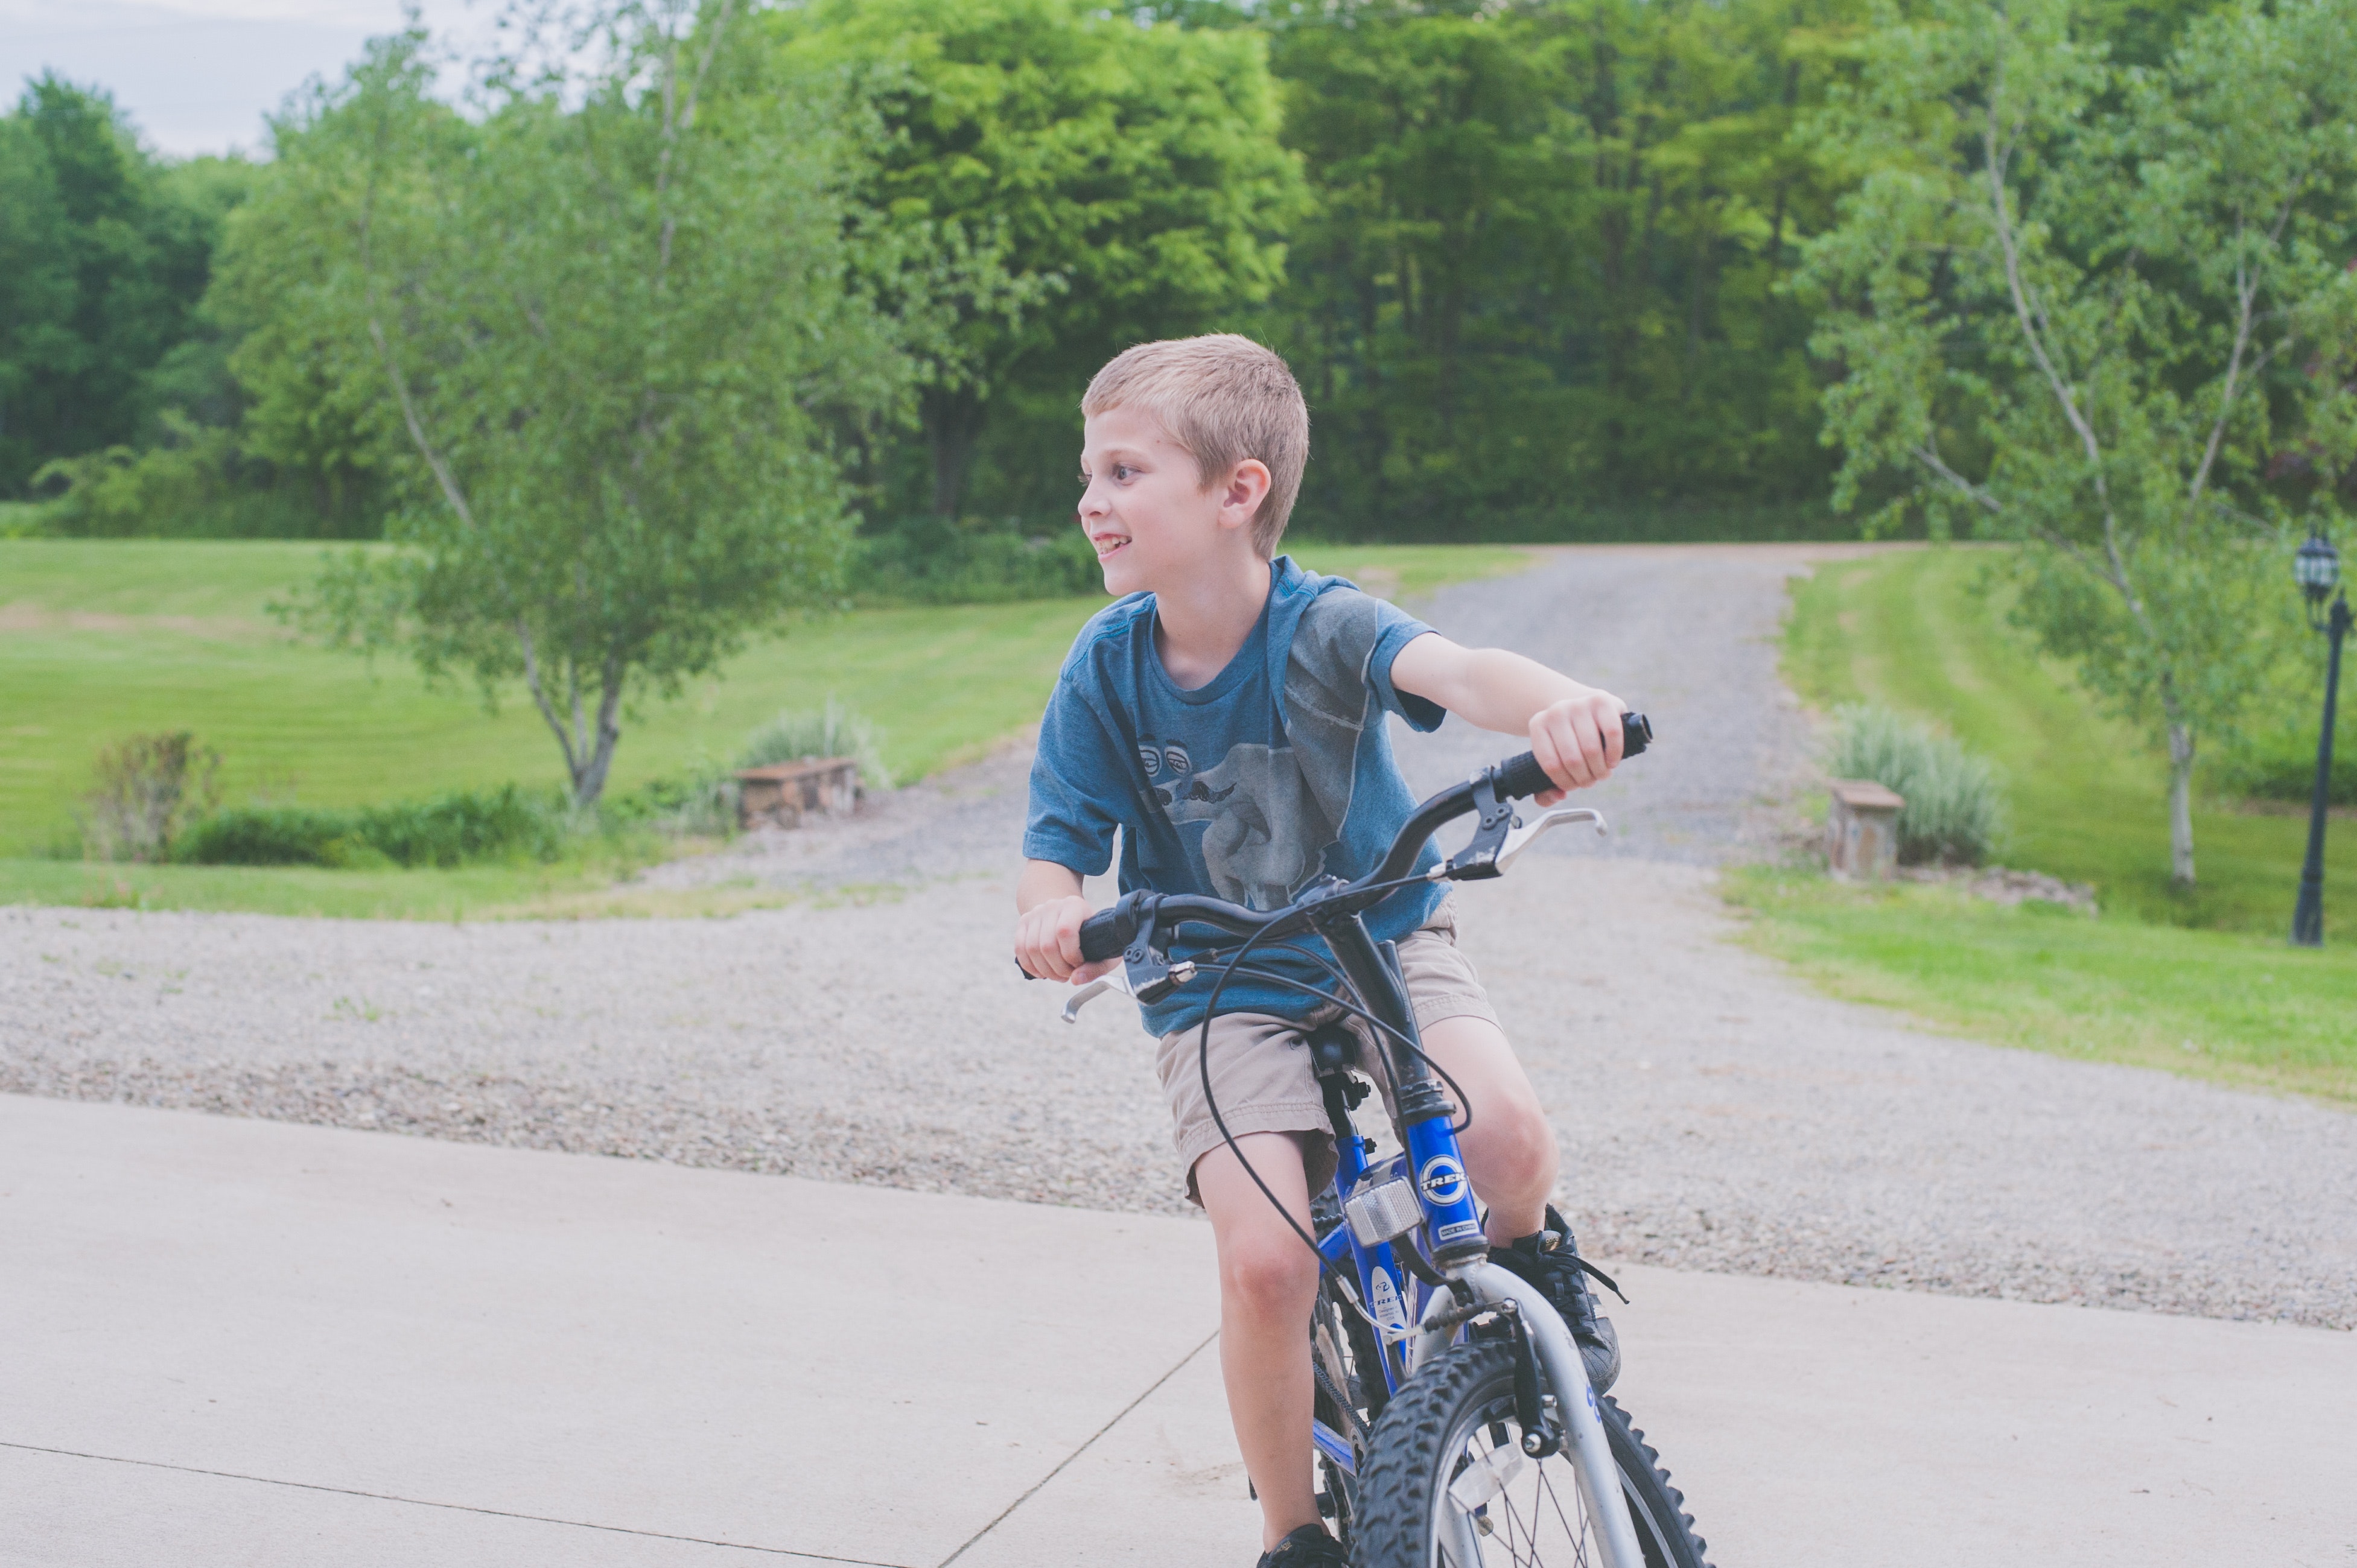
bicycle, bicycle accessory, vehicle, cycling, recreation, bicycle handlebar, bicycle wheel, sports equipment, road bicycle, bicycle frame, endurance sports, wheel